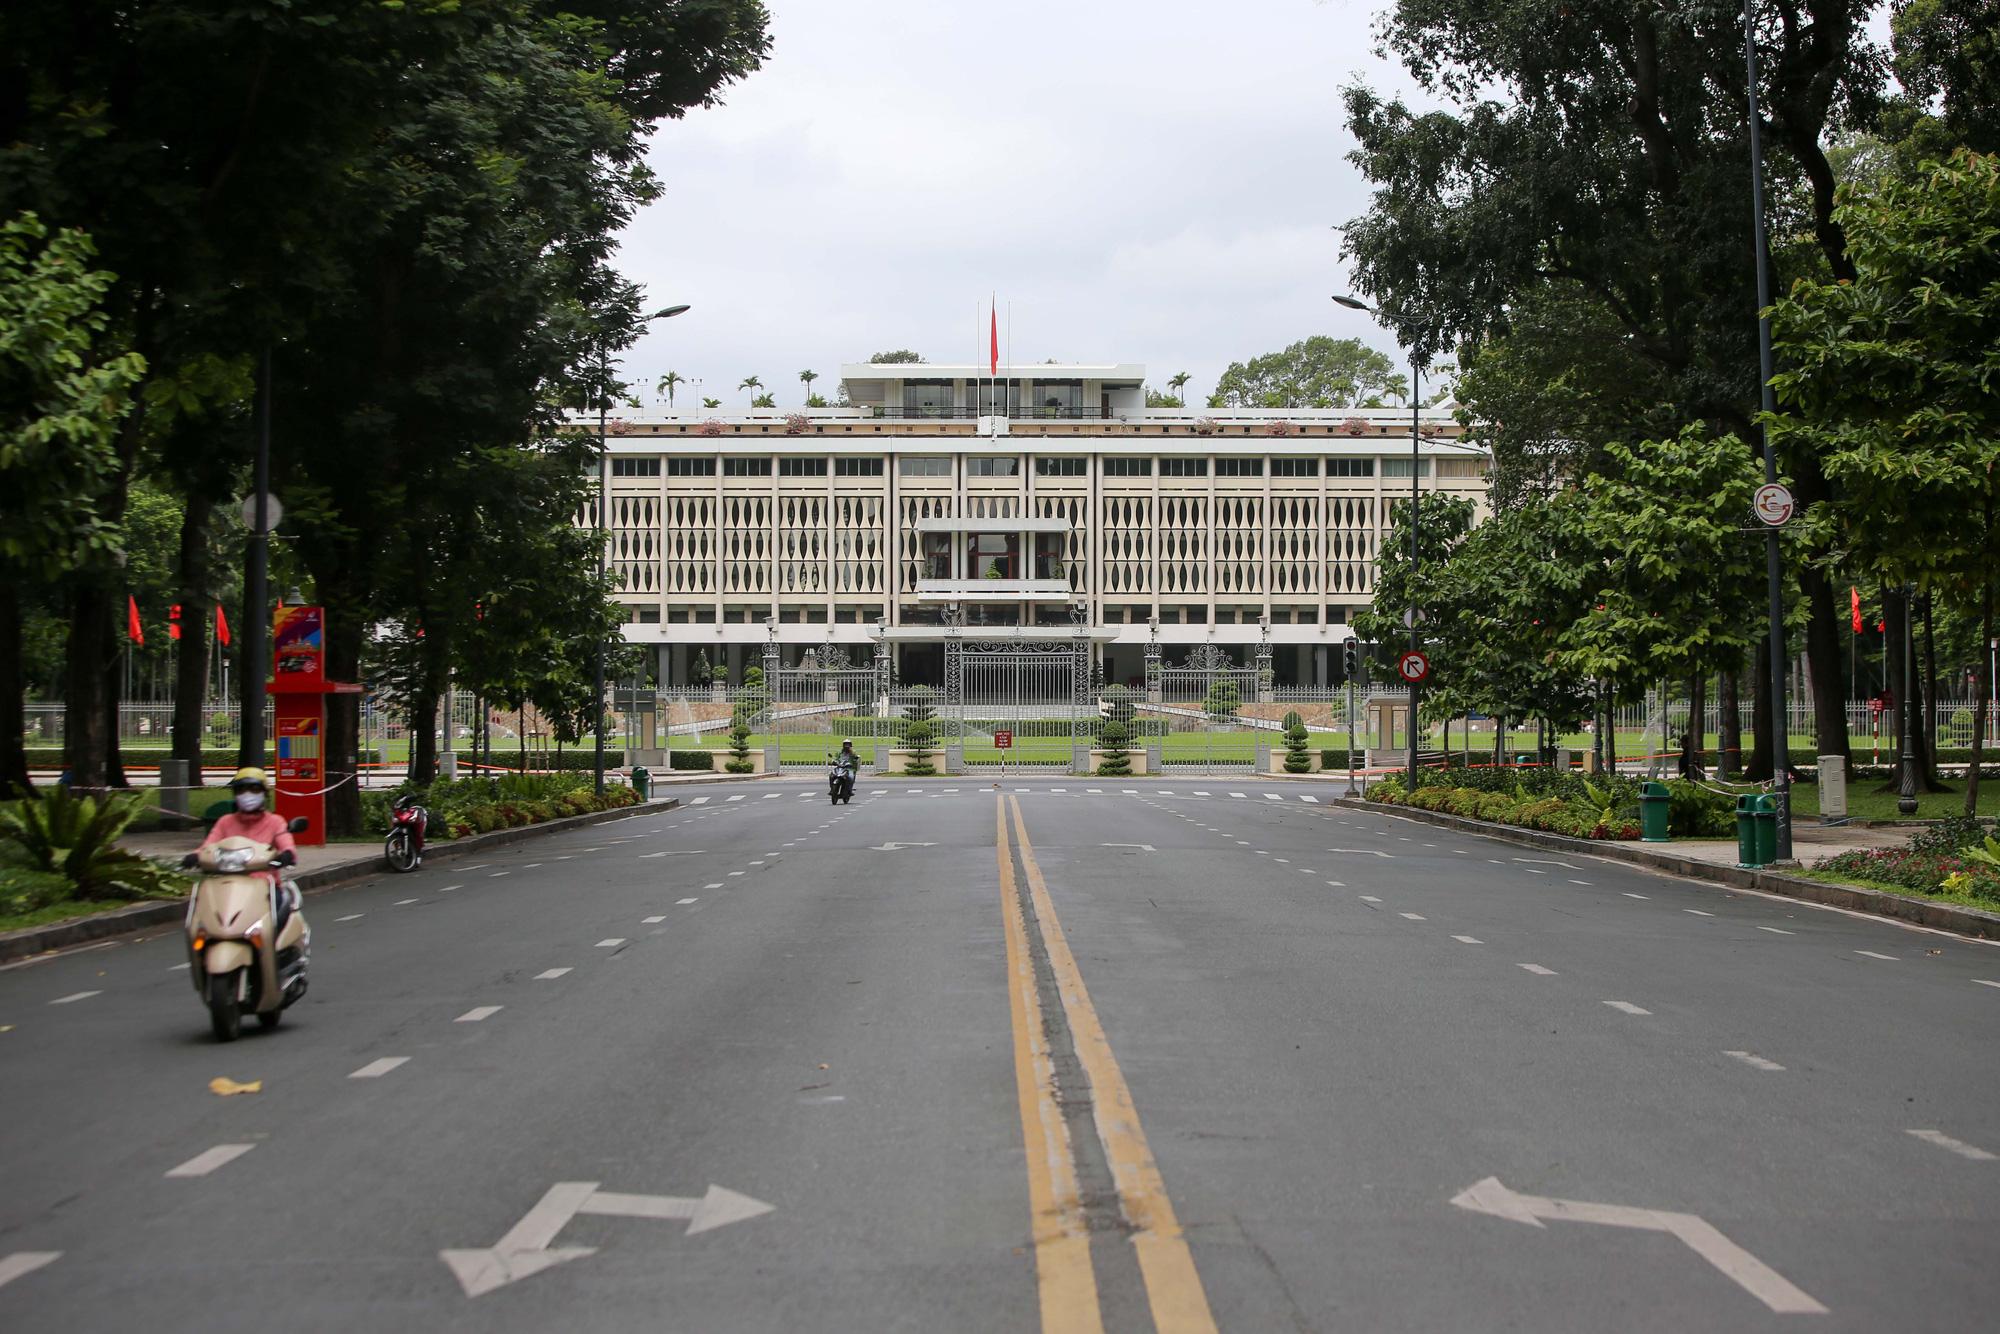
ở phía cuối của con đường là sự xuất hiện của một toà nhà